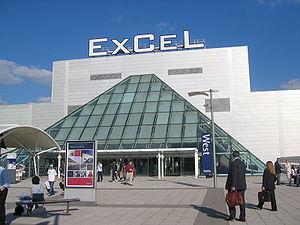
Miss Monde 2014, 64ᵉ élection de Miss Monde, s'est déroulée le 14 décembre 2014 à l'ExCeL de Londres. La cérémonie est diffusée dans de nombreux pays, sur E!.
Les épreuves d’escrime aux Jeux olympiques d'été de 2012 se sont déroulées du 28 juillet au 5 août 2012 au Centre ExCeL de Londres